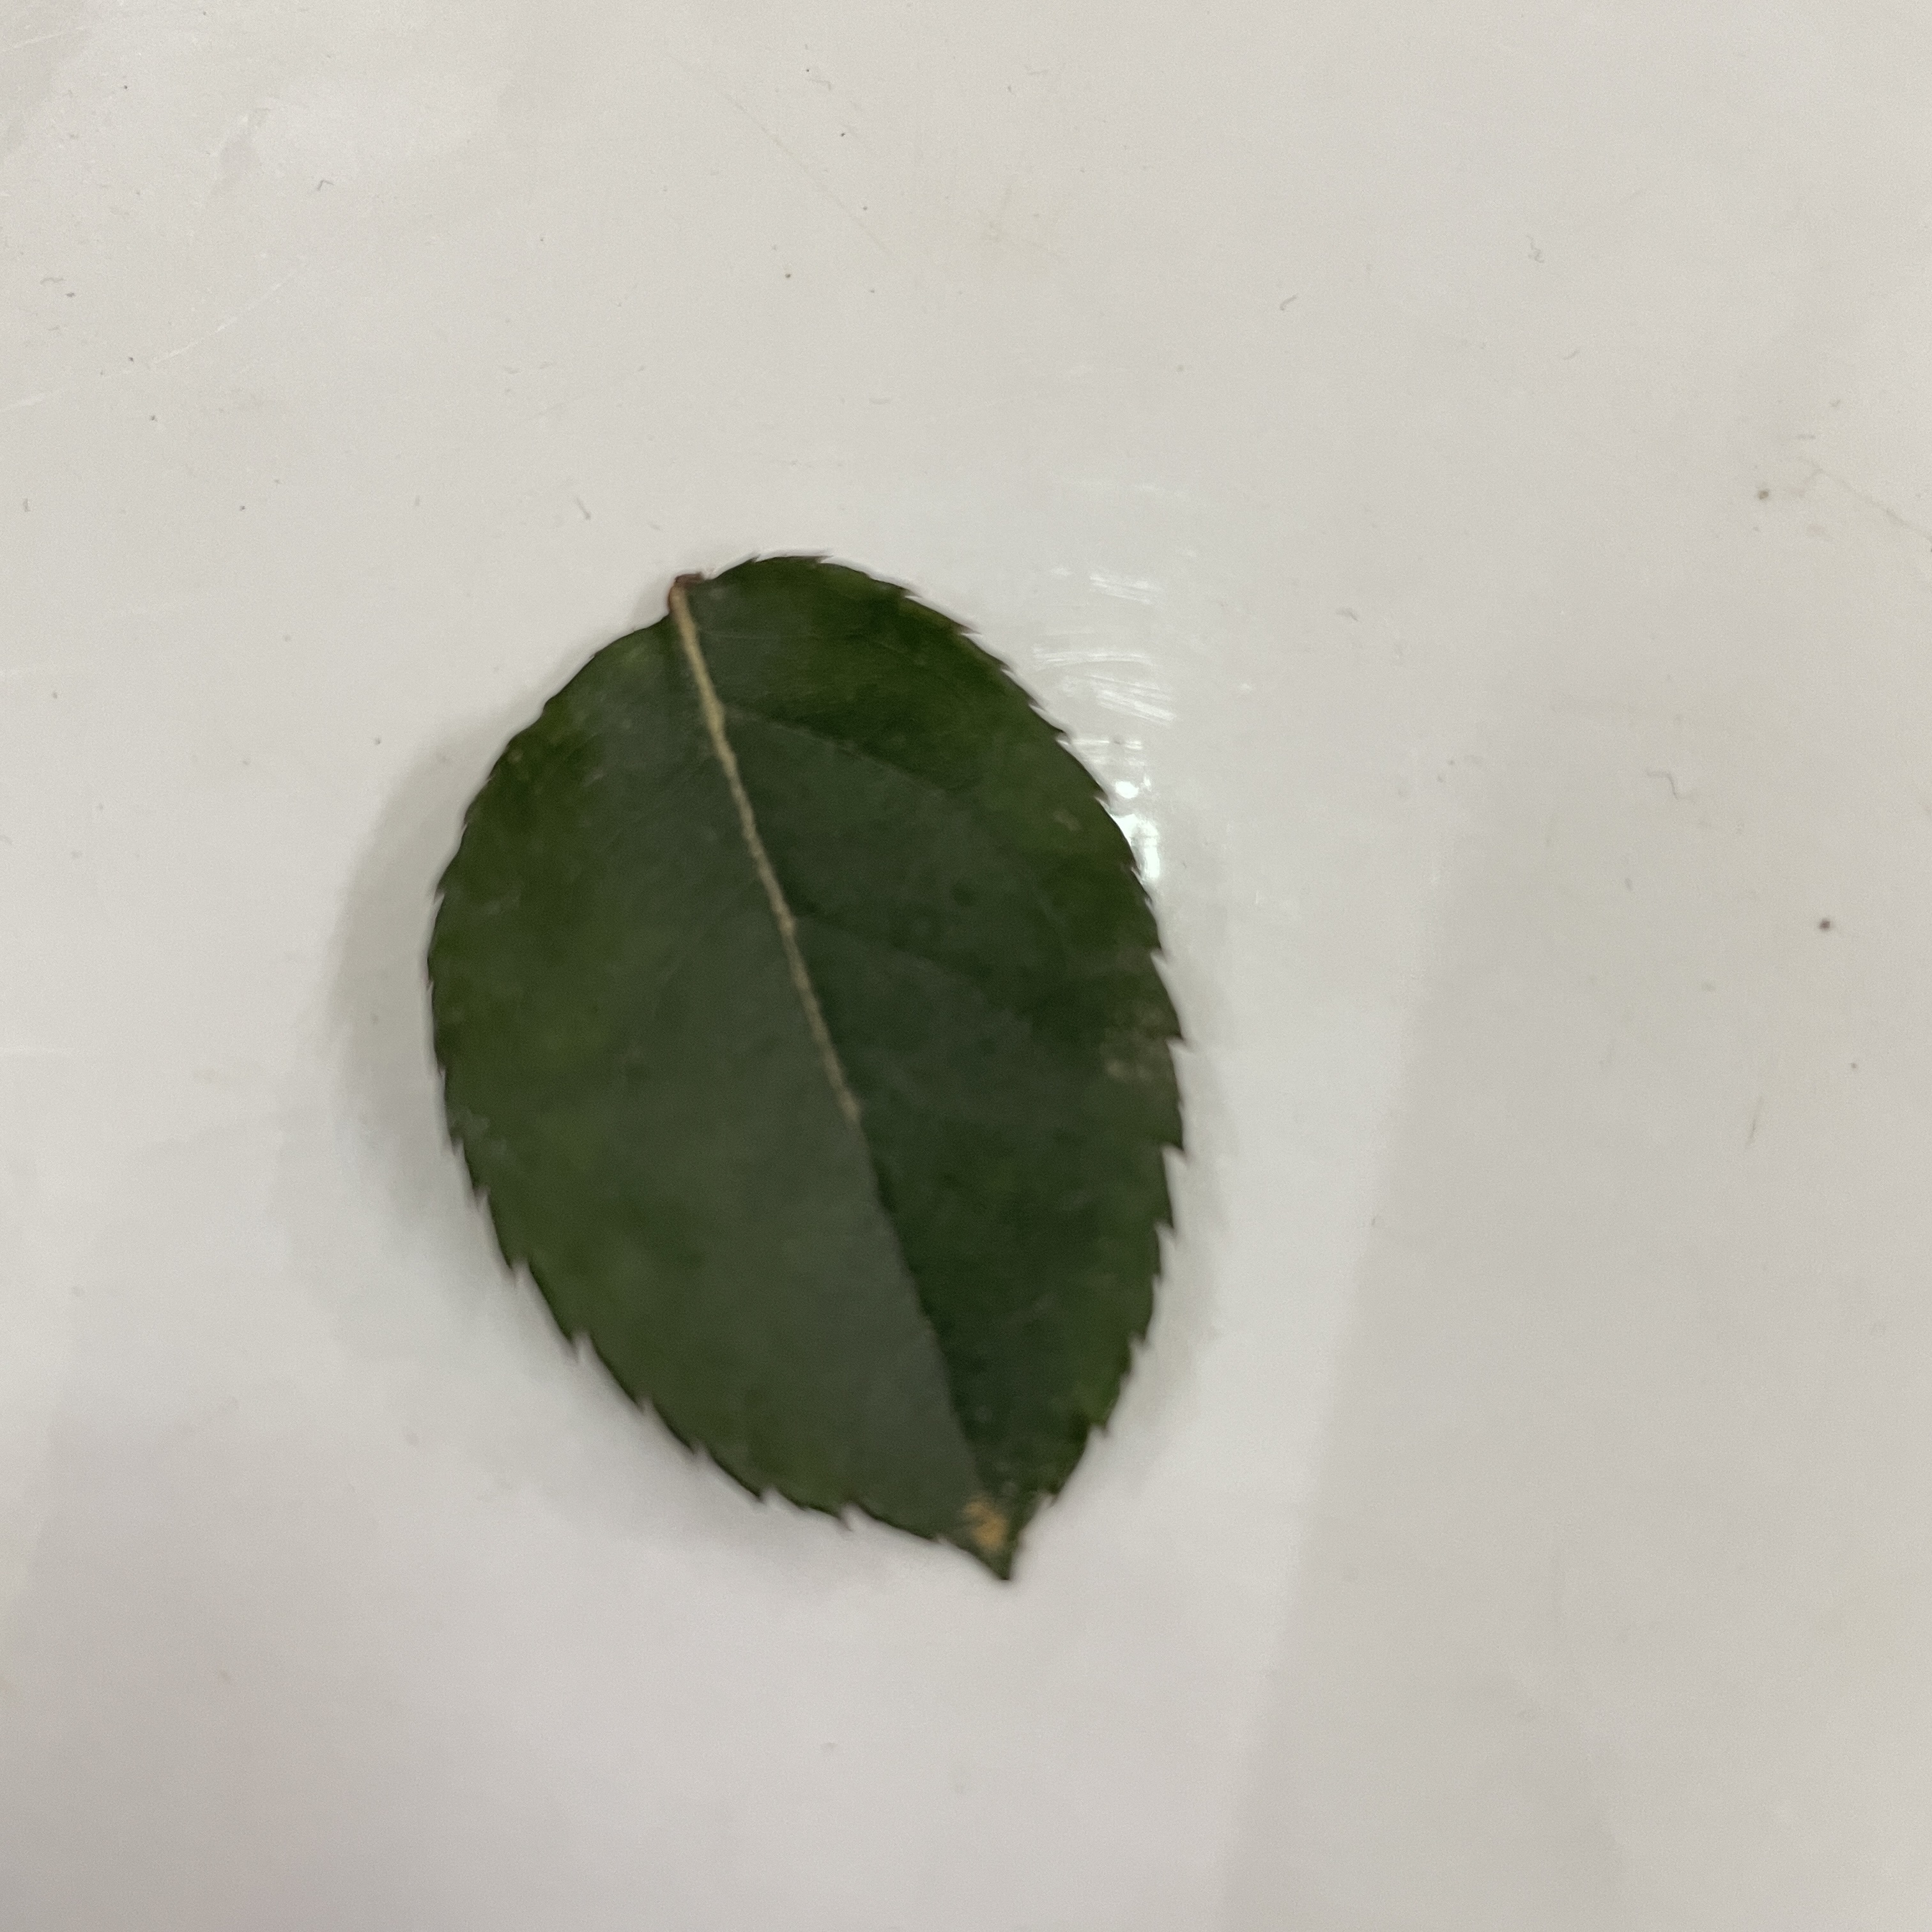
Label: Healthy Leaf